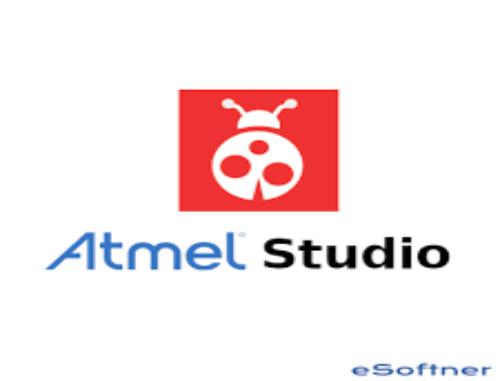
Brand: atamel
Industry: Medical